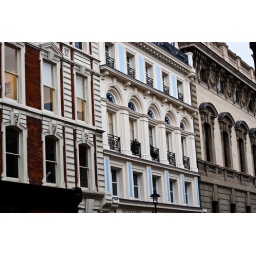
I love the variation in style and colours between all these buildings, especially the sky blue panels against the creme paintwork.